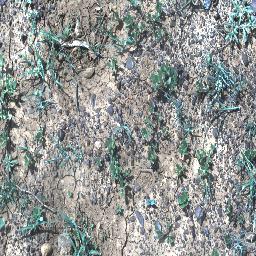
Label: negative